Huáscar (ironclad)

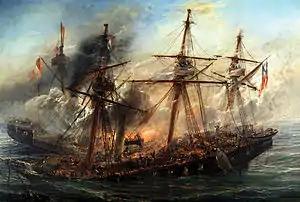
The Battle of Iquique

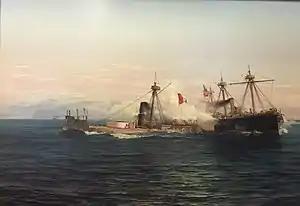
The Battle of Angamos

"Huáscar" participated in the War of the Pacific (1879–1883), initially in the service of Peru. Once again under the command of Captain Grau, she became famous for daring harassment raids on Chilean ports and transports. As a result, during the opening months of the war, the ground invasion was delayed for almost six months until the Chilean fleet could find and stop "Huáscar".